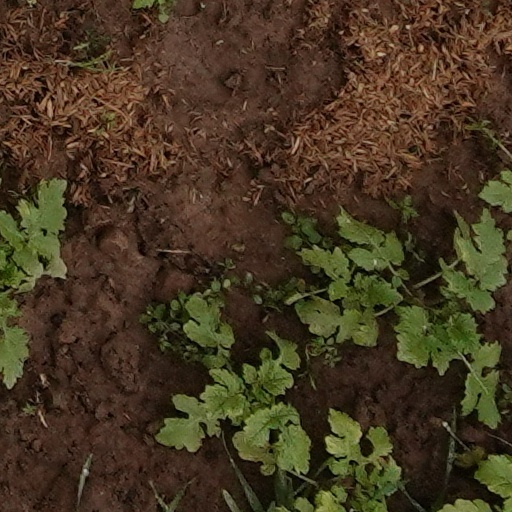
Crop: wheat